Castletown Geoghegan

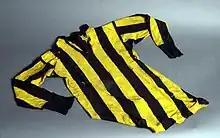
Castletown Geoghegan GAA colours

Hurling is one of the most popular sports locally. Castletown Geoghegan GAA club, the local Gaelic Athletic Association club, plays at Páirc Mhic Eochagain (MacGeoghean Park). Hurling was introduced to the village by a Kilkenny railway employee, with the club adopting a black and amber striped kit. The club has won 14 Westmeath Senior Hurling Championship titles. The club's crest depicts the ruins of a castle on the shores of Lough Ennel with a rising sun in the background.